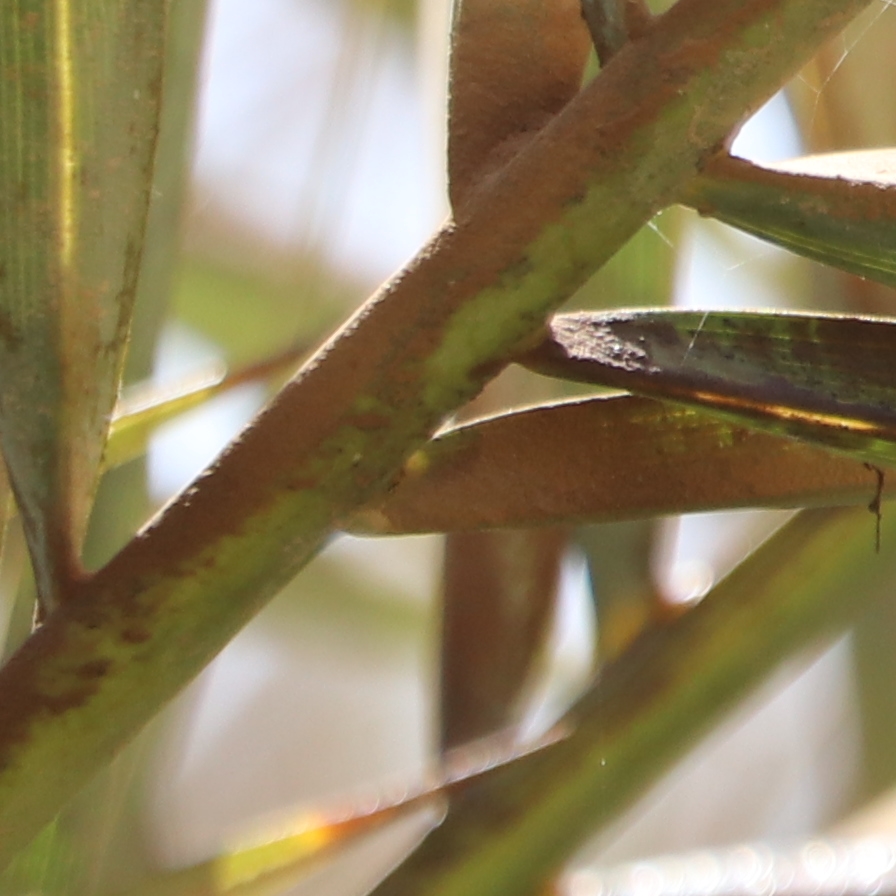
Label: Honey